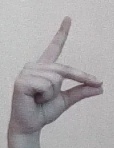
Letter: ta